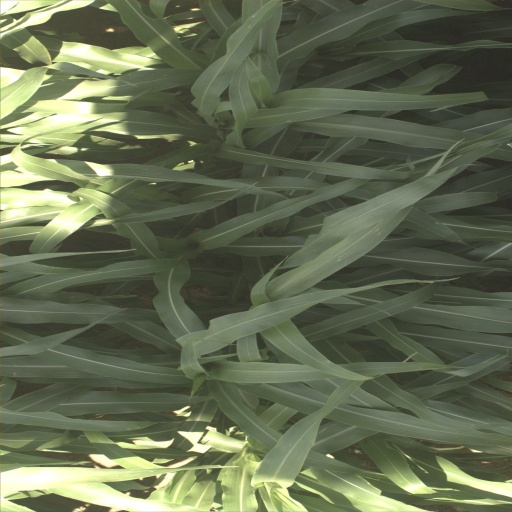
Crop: sorghum